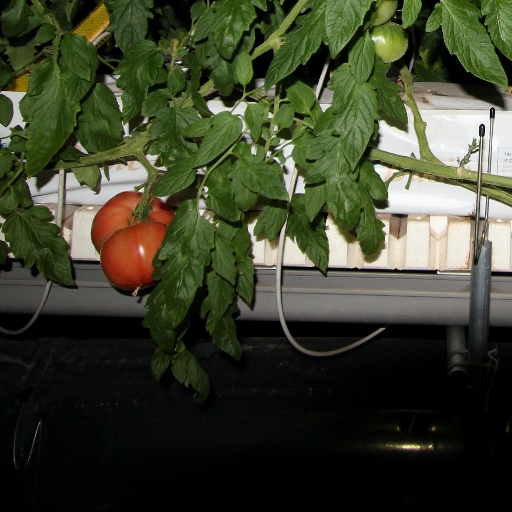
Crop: tomato